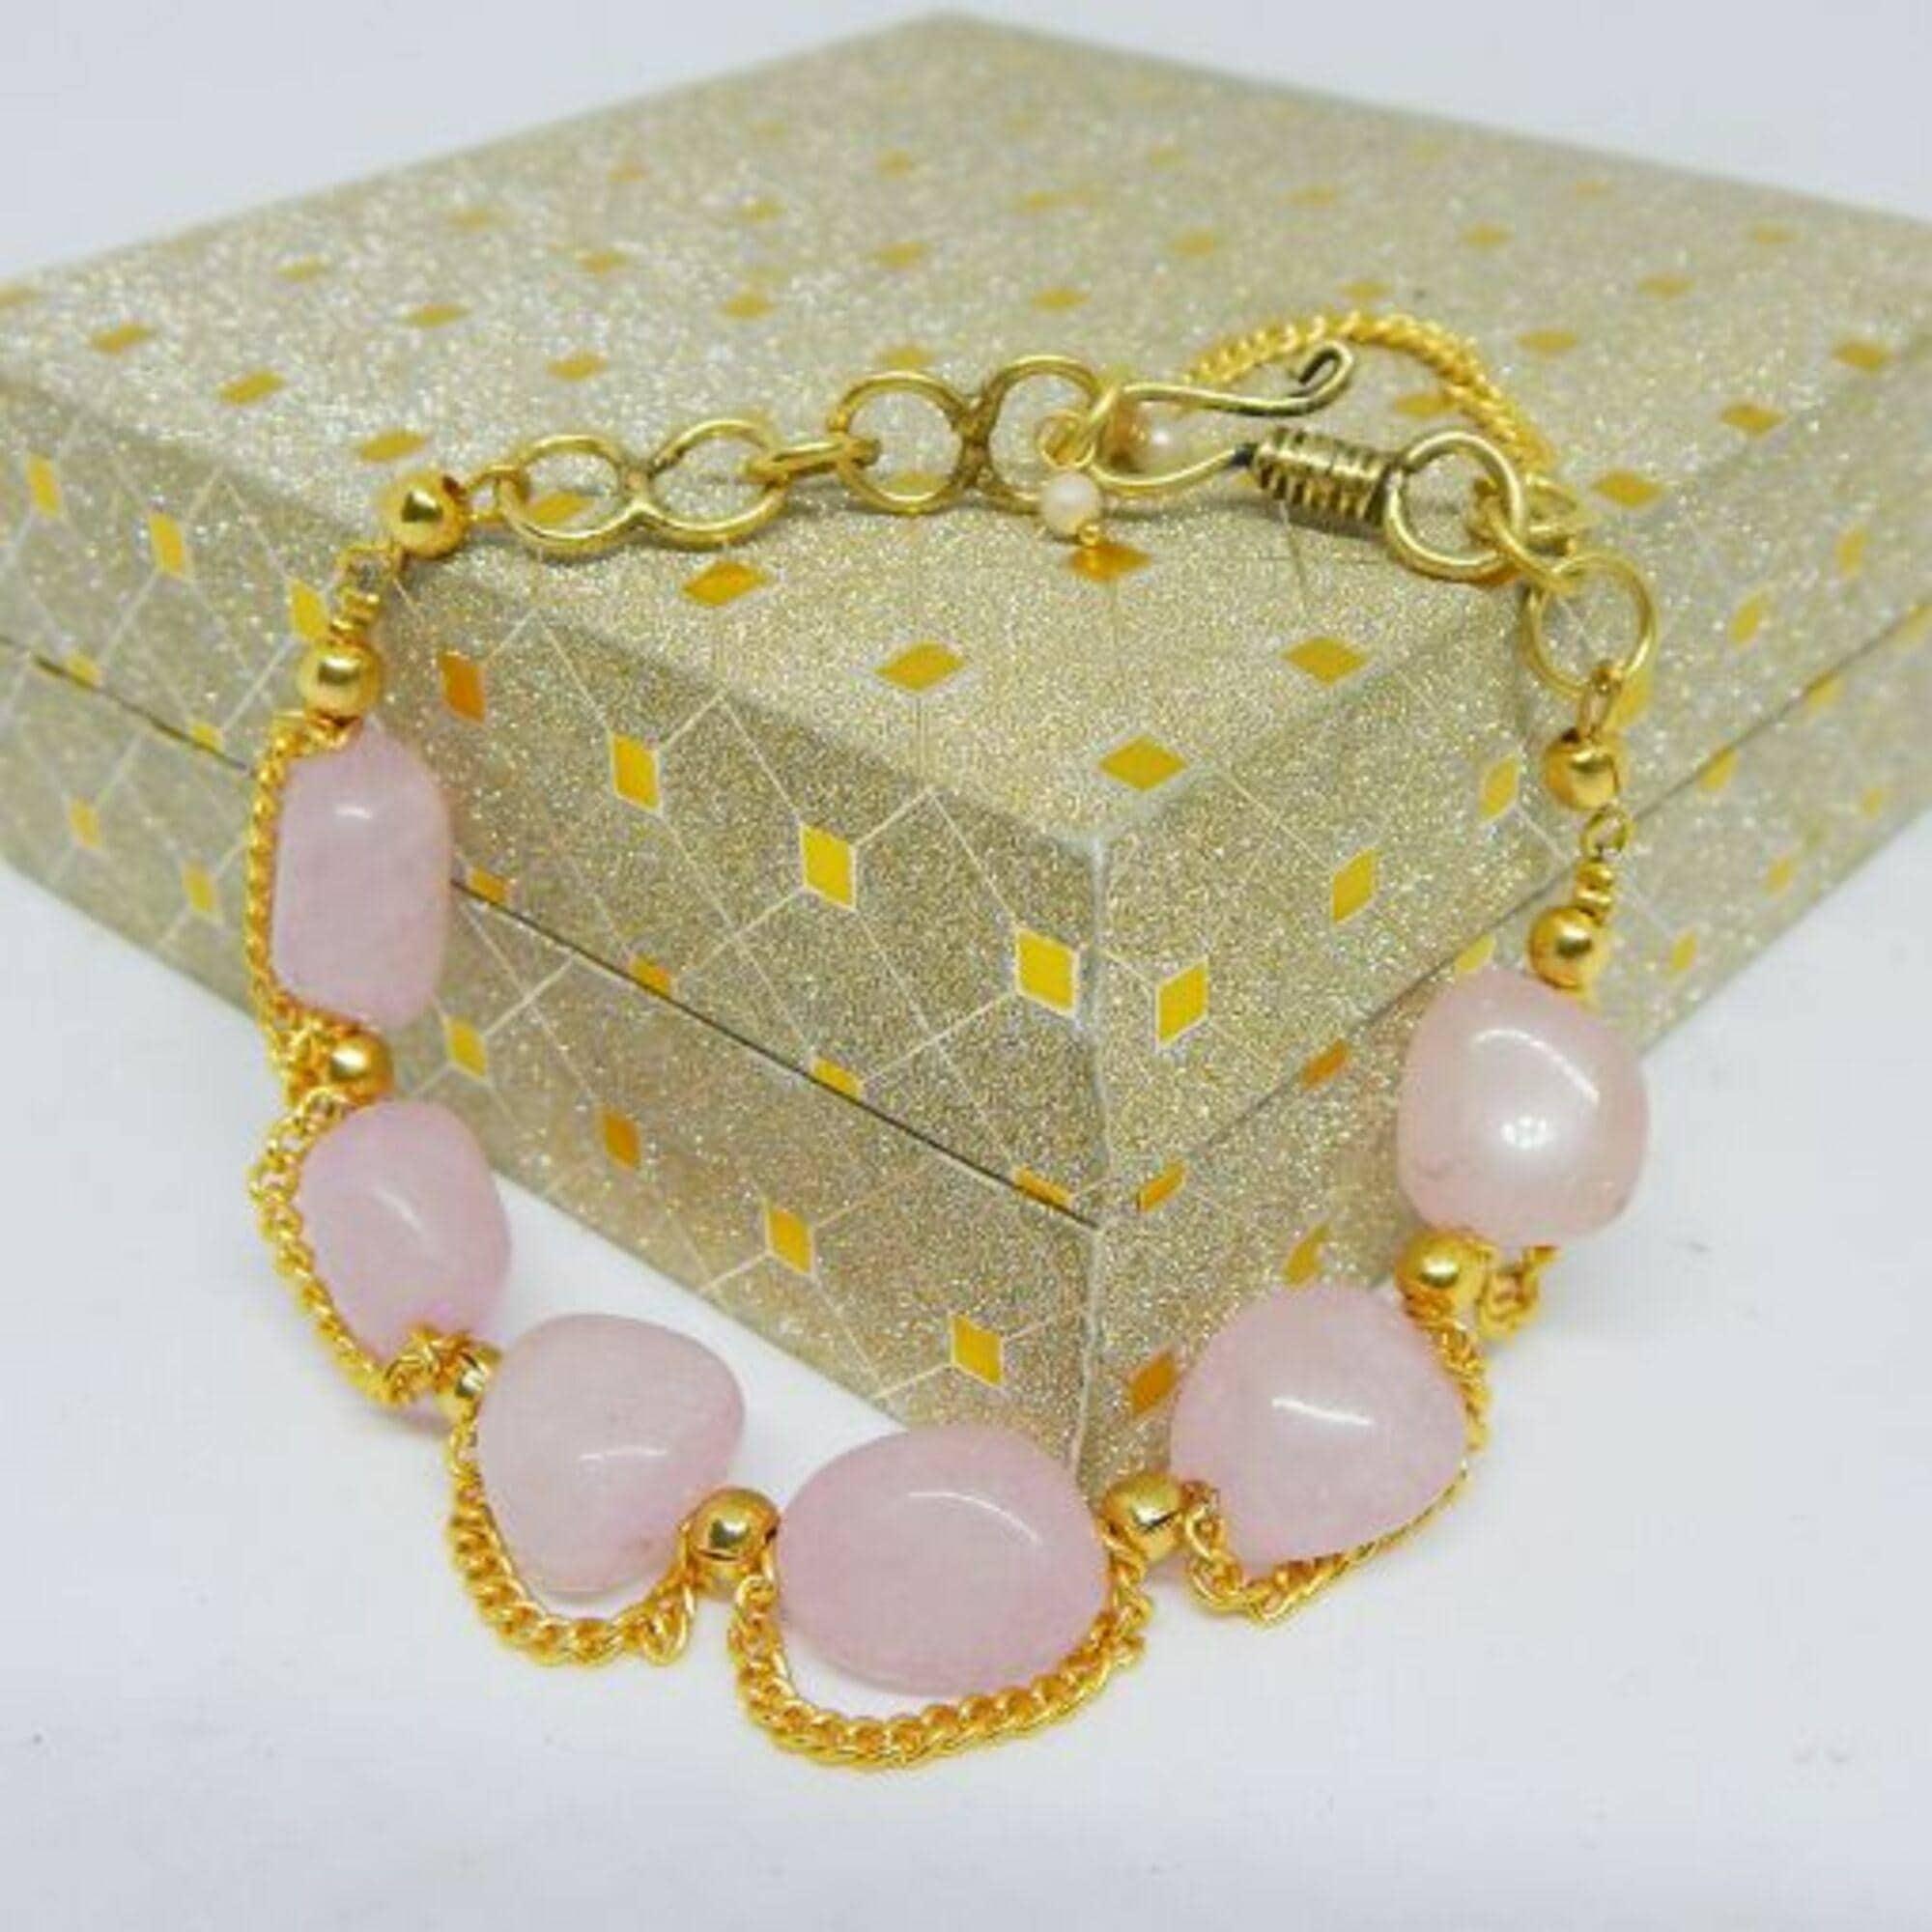
Jaya Vision Jewelry Rose Quartz Tumble Heart for Chakra Bracelet
Type: Bracelets
Brand: JAYA VISION ENTERPRISES
Price: Rs. 510
 Rose Quartz Tumble Bracelet for Heart Chakra.Rose Quartz Tumble with Gold Polish Copper metal beads & Chain.Rose Quartz activates and balance heart chakra. It is important for emotional healing & balance, increasing positive energy, reducing stress and increasing self confidence.Helps in Alzheimer's diseases,  Fatigue,  Infertility, Kidneys, Lungs, Migraine, Neck, Pain, PTSD, Shingles, Skin.